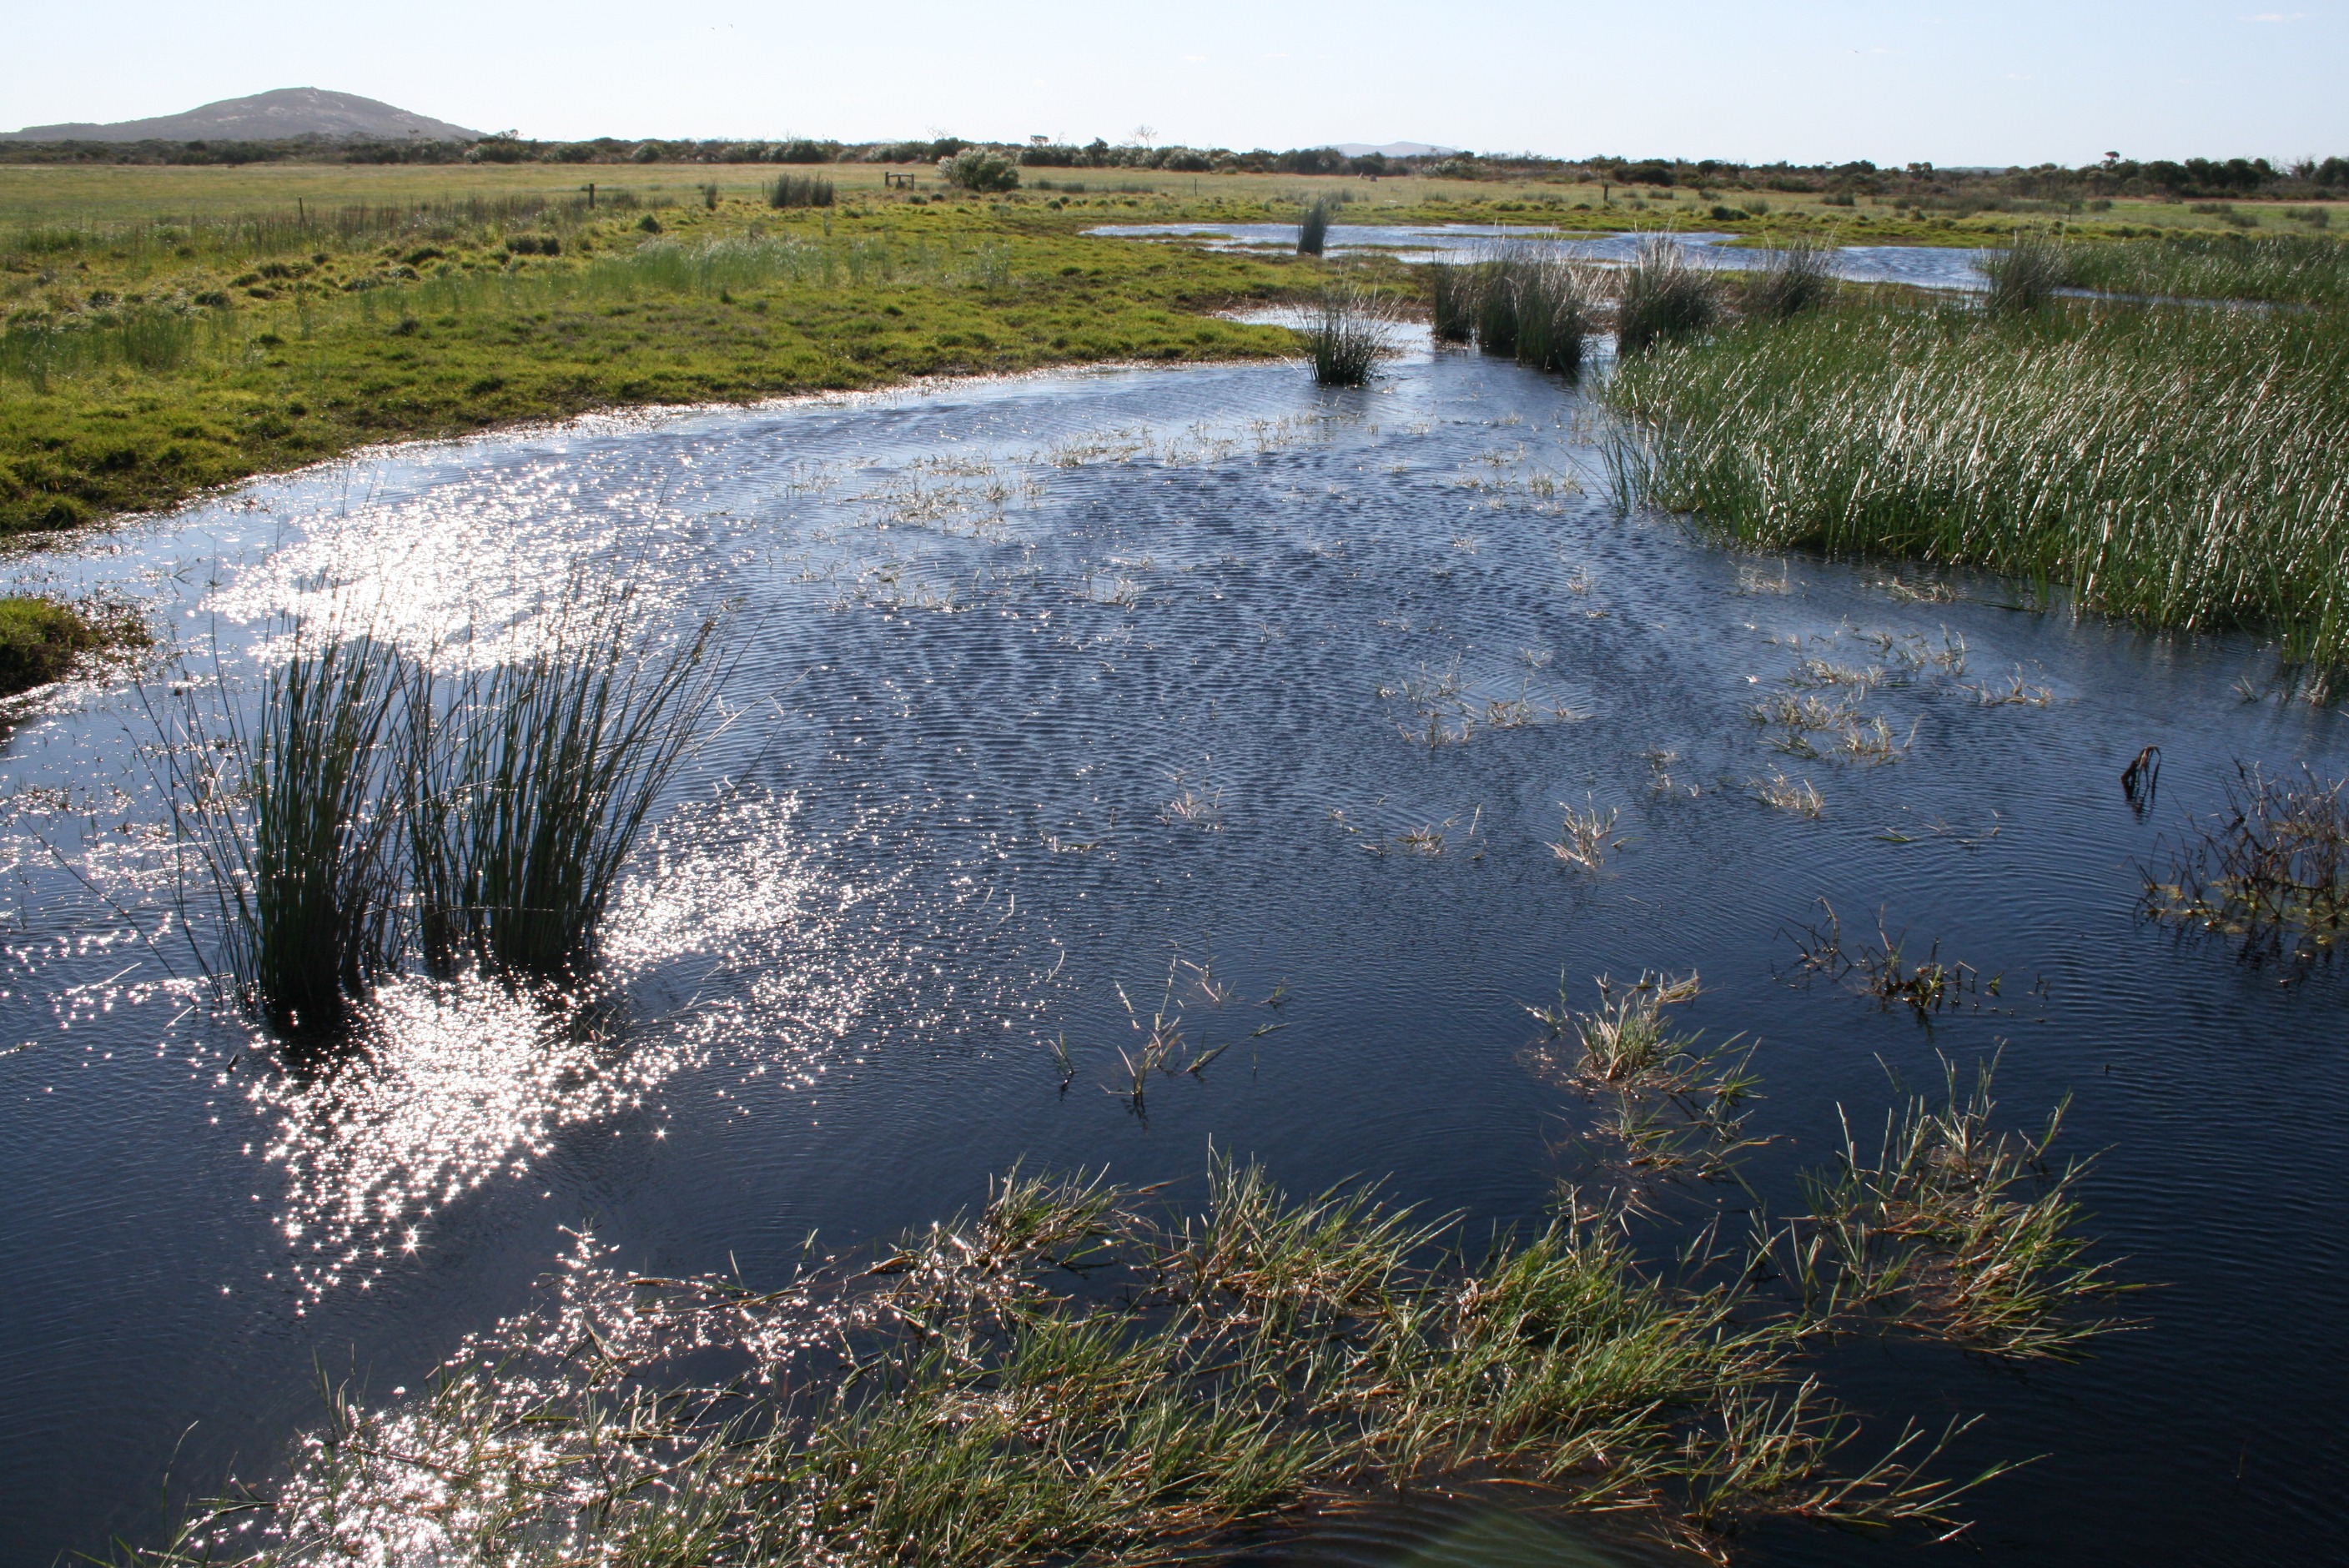
water, marsh, river, pond, stream, pasture, reservoir, waterway, wetland, bog, floodplain, habitat, watercourse, outback, cape le grand, natural environment, australian wide